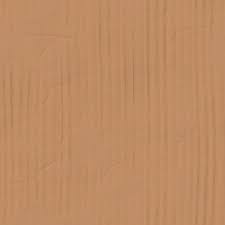
Waste category: cardboard